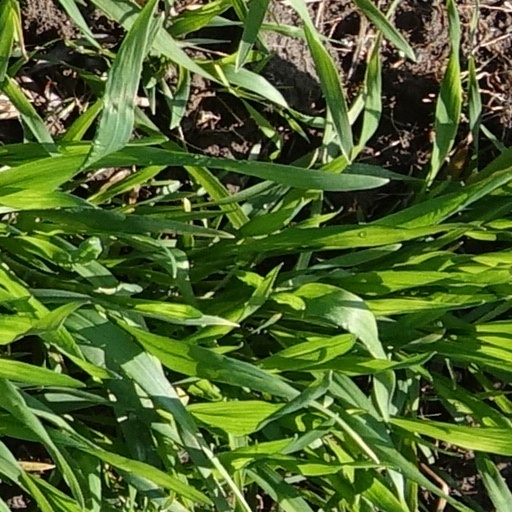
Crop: wheat